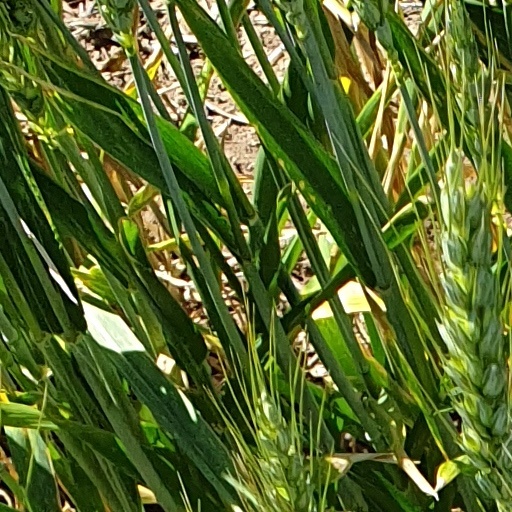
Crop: wheat